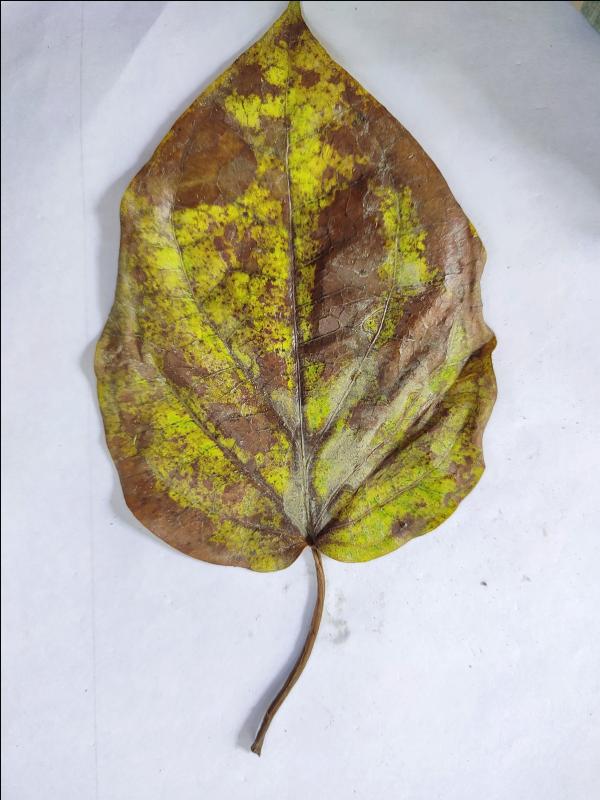
Label: Dried_Leaf